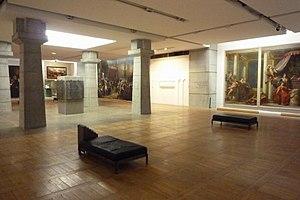
Salle de la République, Musée de la Révolution française. Vizille (Isère)
Le musée de la Révolution française est un musée situé à Vizille en France et géré par le département de l'Isère. Inauguré le 13 juillet 1984 dans la perspective des commémorations du bicentenaire de la Révolution, il est hébergé dans le château où s'est tenue la réunion des états généraux du Dauphiné le 21 juillet 1788 et reste le seul musée au monde entièrement consacré à la période de la Révolution française.